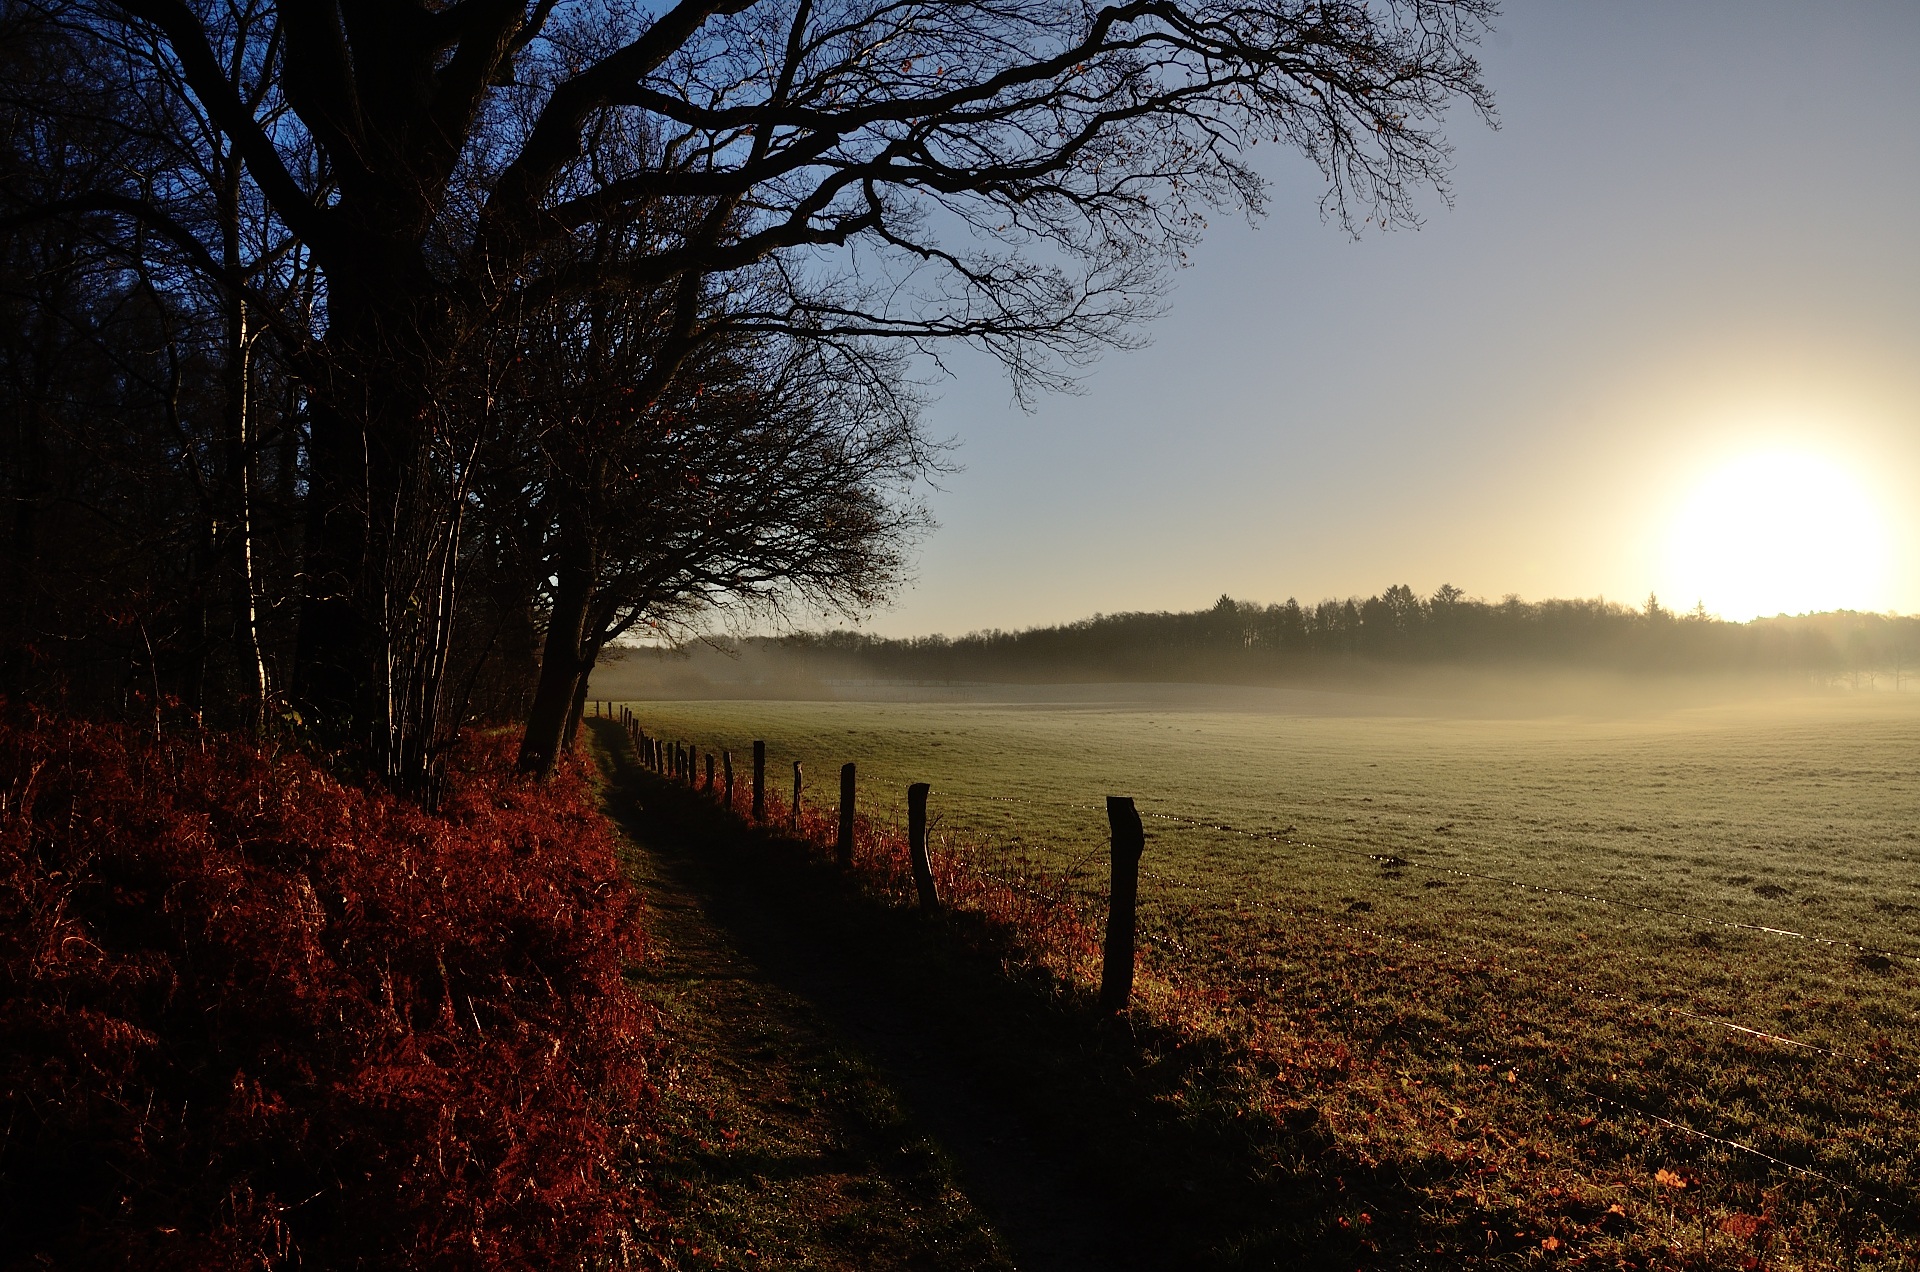
landscape, tree, nature, forest, grass, horizon, winter, light, plant, sun, fog, sunrise, sunset, mist, field, sunlight, morning, leaf, hill, dawn, dusk, evening, pasture, autumn, darkness, season, habitat, rural area, duvenstedter brook, natural environment, atmospheric phenomenon, woody plant